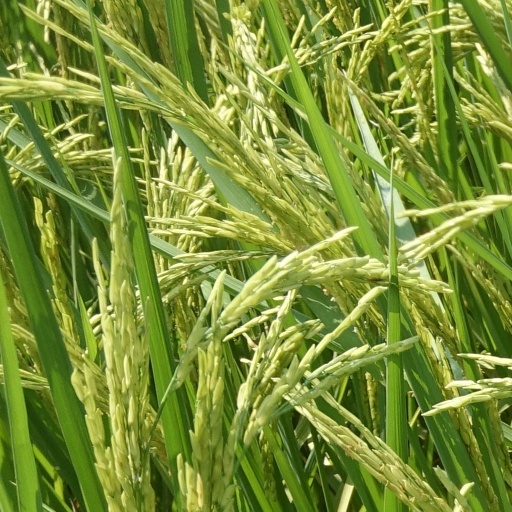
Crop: rice